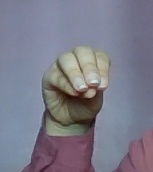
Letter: ha